Giuseppe Impastato

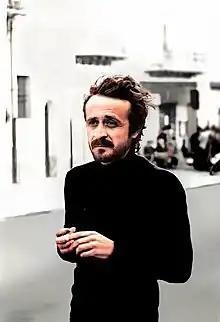
Peppino Impastato in 1977

Giuseppe "Peppino" Impastato (5 January 1948 – 9 May 1978), was an Italian political activist who opposed the Mafia, which ordered his murder in 1978.